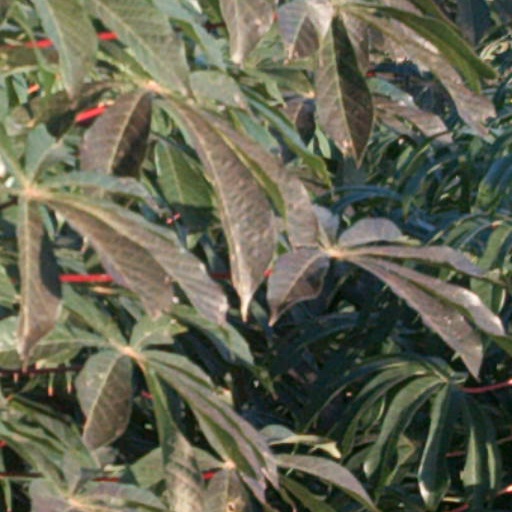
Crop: cassava